Women in the yellow vests movement

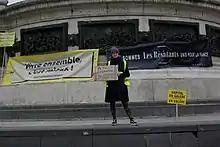
A woman "gilets jaunes" protester holding a banner about Amnesty International in Paris, 29 December

Act VII saw fewer protests than the week before. 22-year-old Monica Piazza de Valencia, attending the Act VII Paris protest said, "We are not against deductions and taxes ... But it's just not reasonable, time and time again, that we're always the ones who have to pay and our contributions keep going up and up."